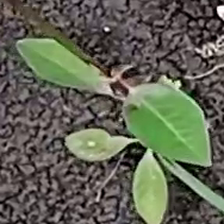
Weed species: Moti_dudhi(Euphorbia_geneculata_L)